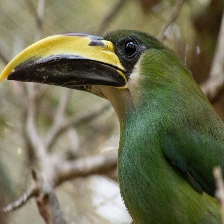
Species: BLUE THROATED TOUCANET
Scientific name: AULACORHYNCHUS CAERULEOGULARIS
ImageNet parent category: toucan